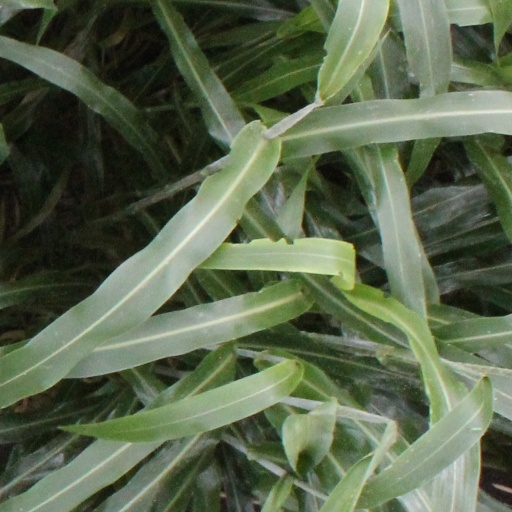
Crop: sorghum